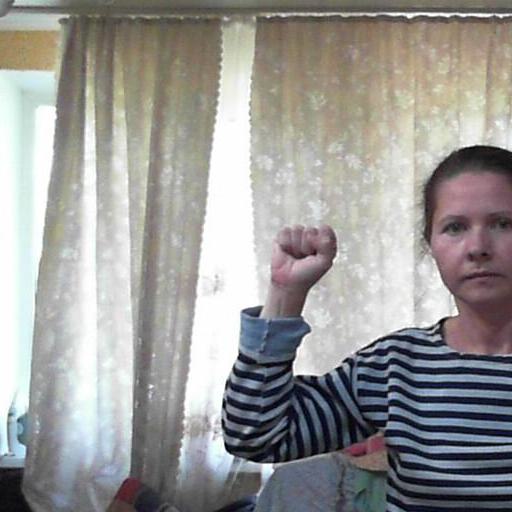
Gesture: fist